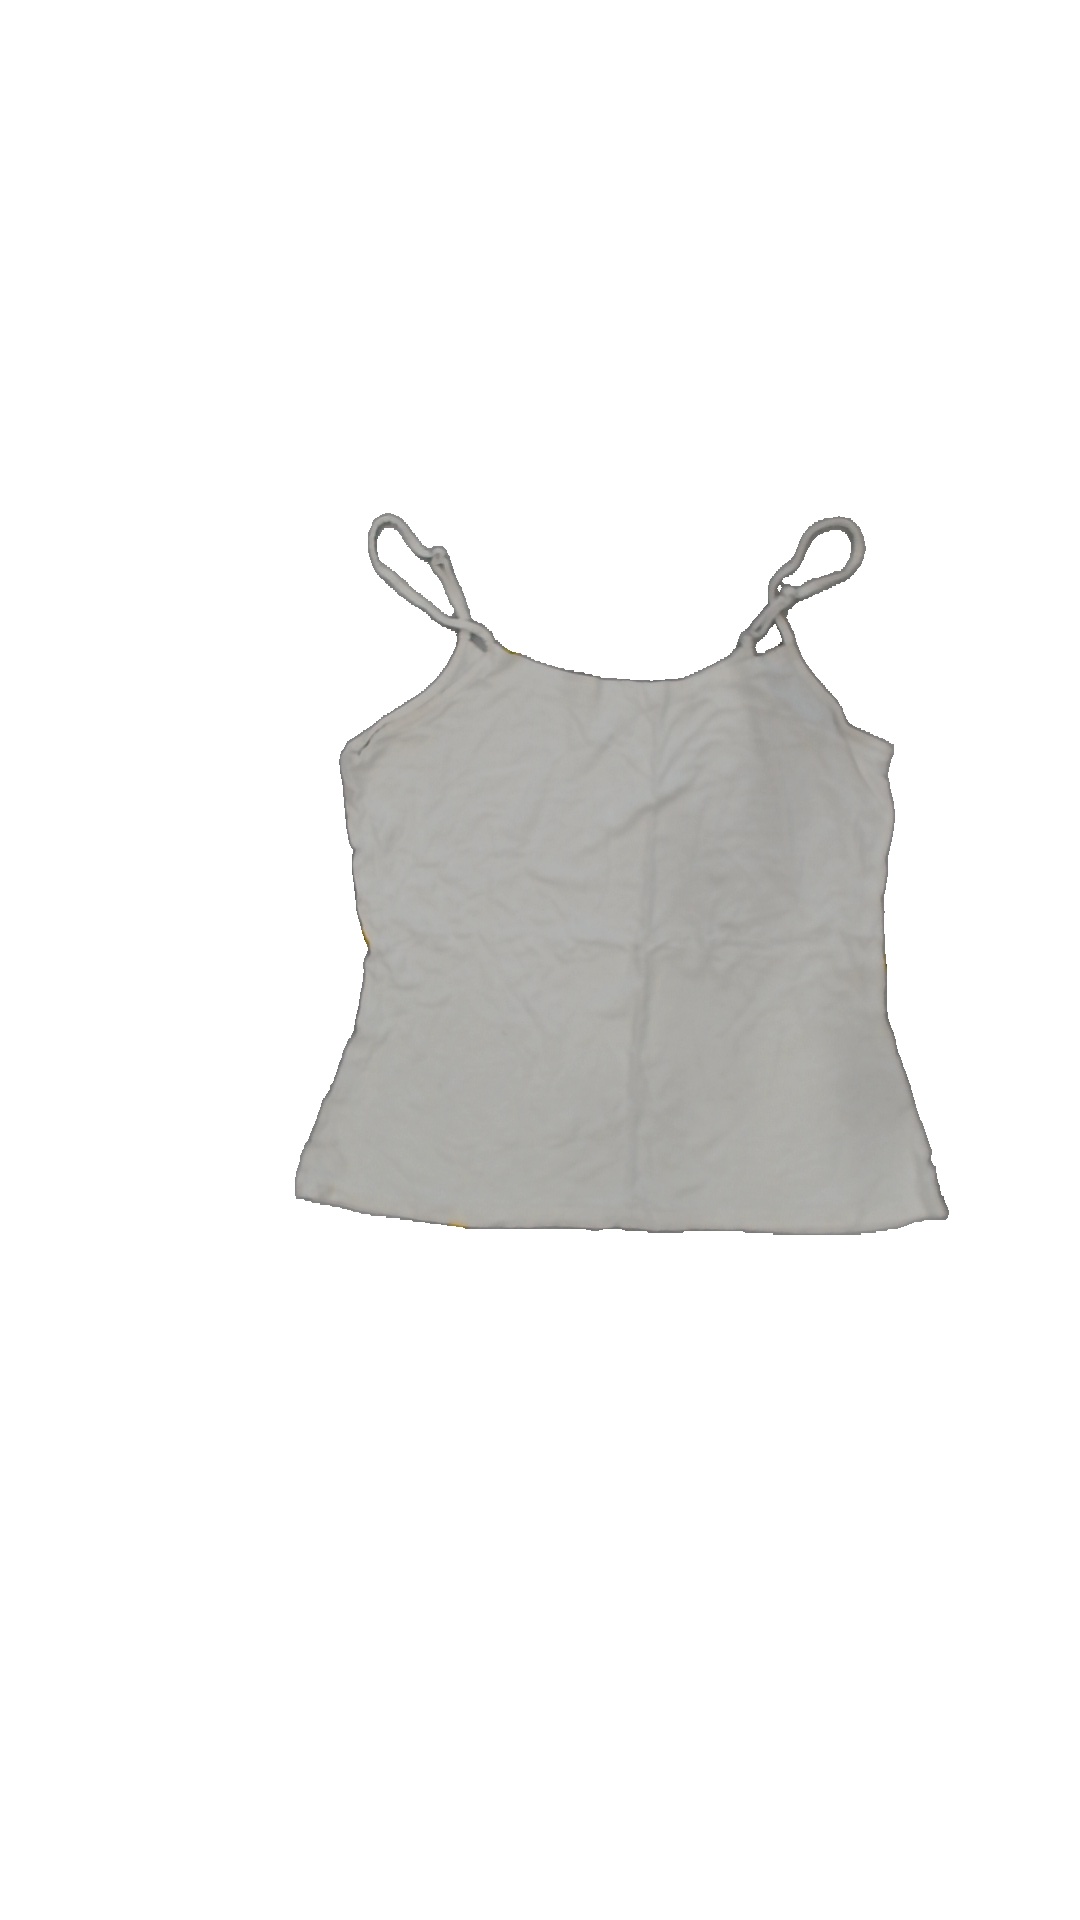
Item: Tank Top (Ladies)
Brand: Not Applicable
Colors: White
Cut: C-collar
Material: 100% viscose
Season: All
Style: No trend
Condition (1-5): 1
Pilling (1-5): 3
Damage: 0
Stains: Yes
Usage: Export
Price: <50